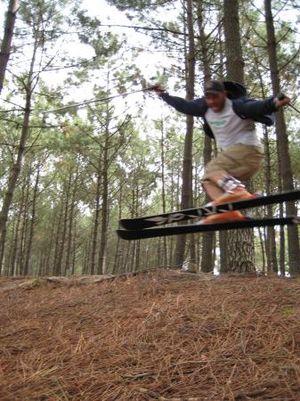
Ski sur aiguilles de pins.
Garbaye ou garbach ou encore grépin désignent le tapis d’aiguilles de pins du sous-bois de la forêt des Landes.
Le ski sur aiguilles de pins est un sport de pleine nature qui se pratique sur les dunes du littoral aquitain principalement, notamment à Arcachon en Gironde et à Mimizan dans les Landes.